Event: Nepal Earthquake
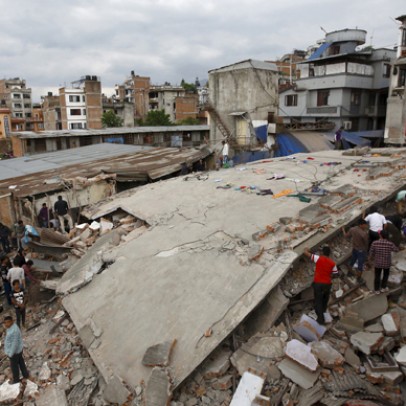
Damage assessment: damage